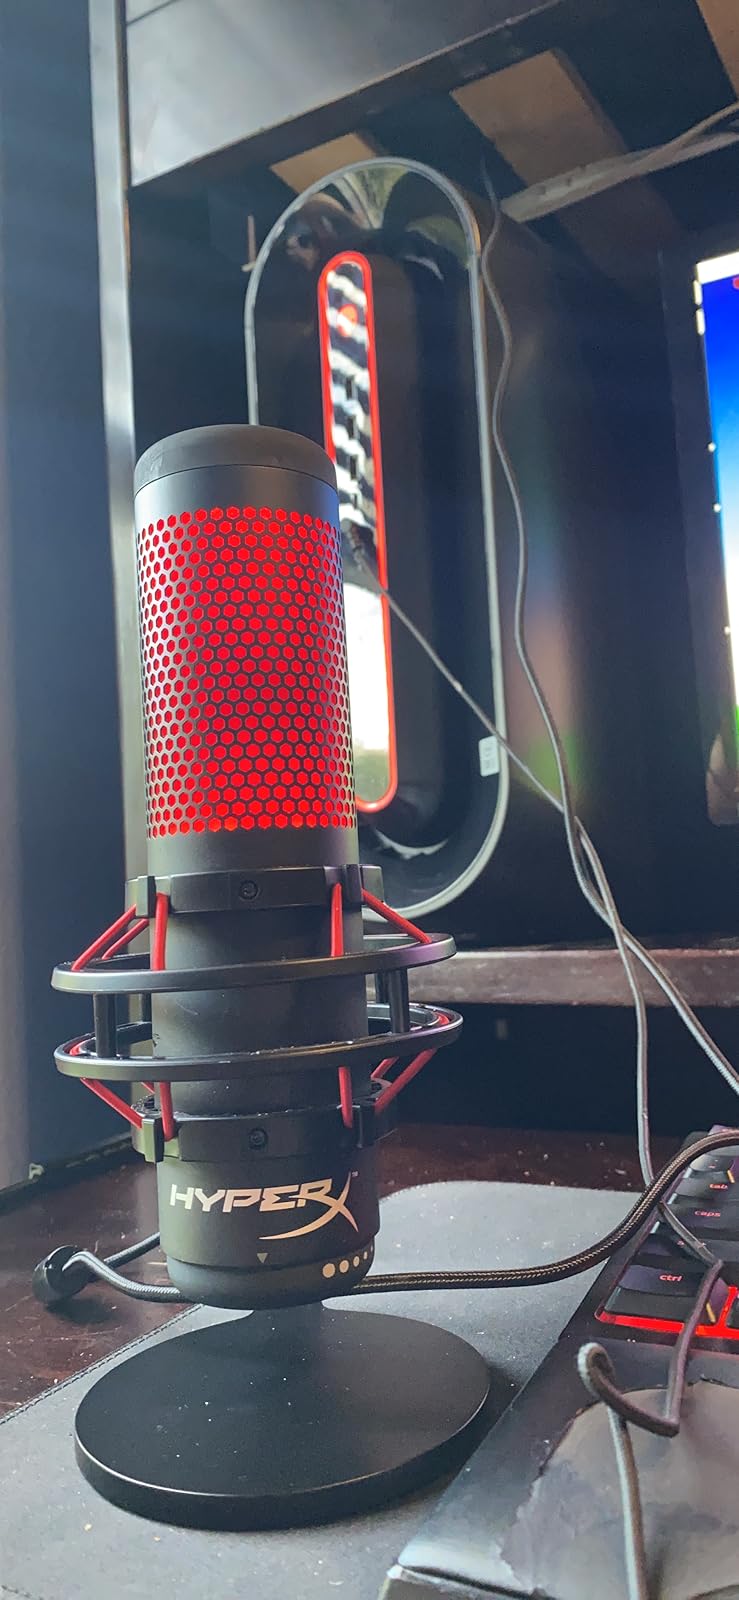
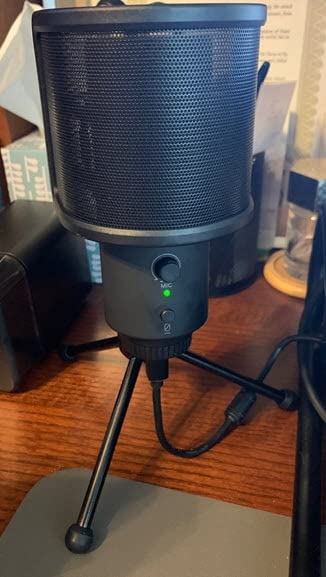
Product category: microphone
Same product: no